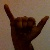
The image shows a hand gesture representing the letter 'Y' in Indian Sign Language.